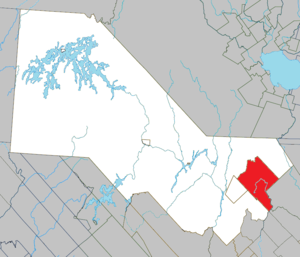
Localisation du territoire non-organisé du Lac-Édouard, dans l'Agglomération de La Tuque, Québec, Canada. Español: Alquiler de territorio no organizado de Lac-Édouard, en la aglomeración, Quebec, Canadá.